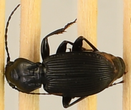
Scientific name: Pterostichus lachrymosus
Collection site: Mountain Lake Biological Station NEON (MLBS), plot MLBS_001